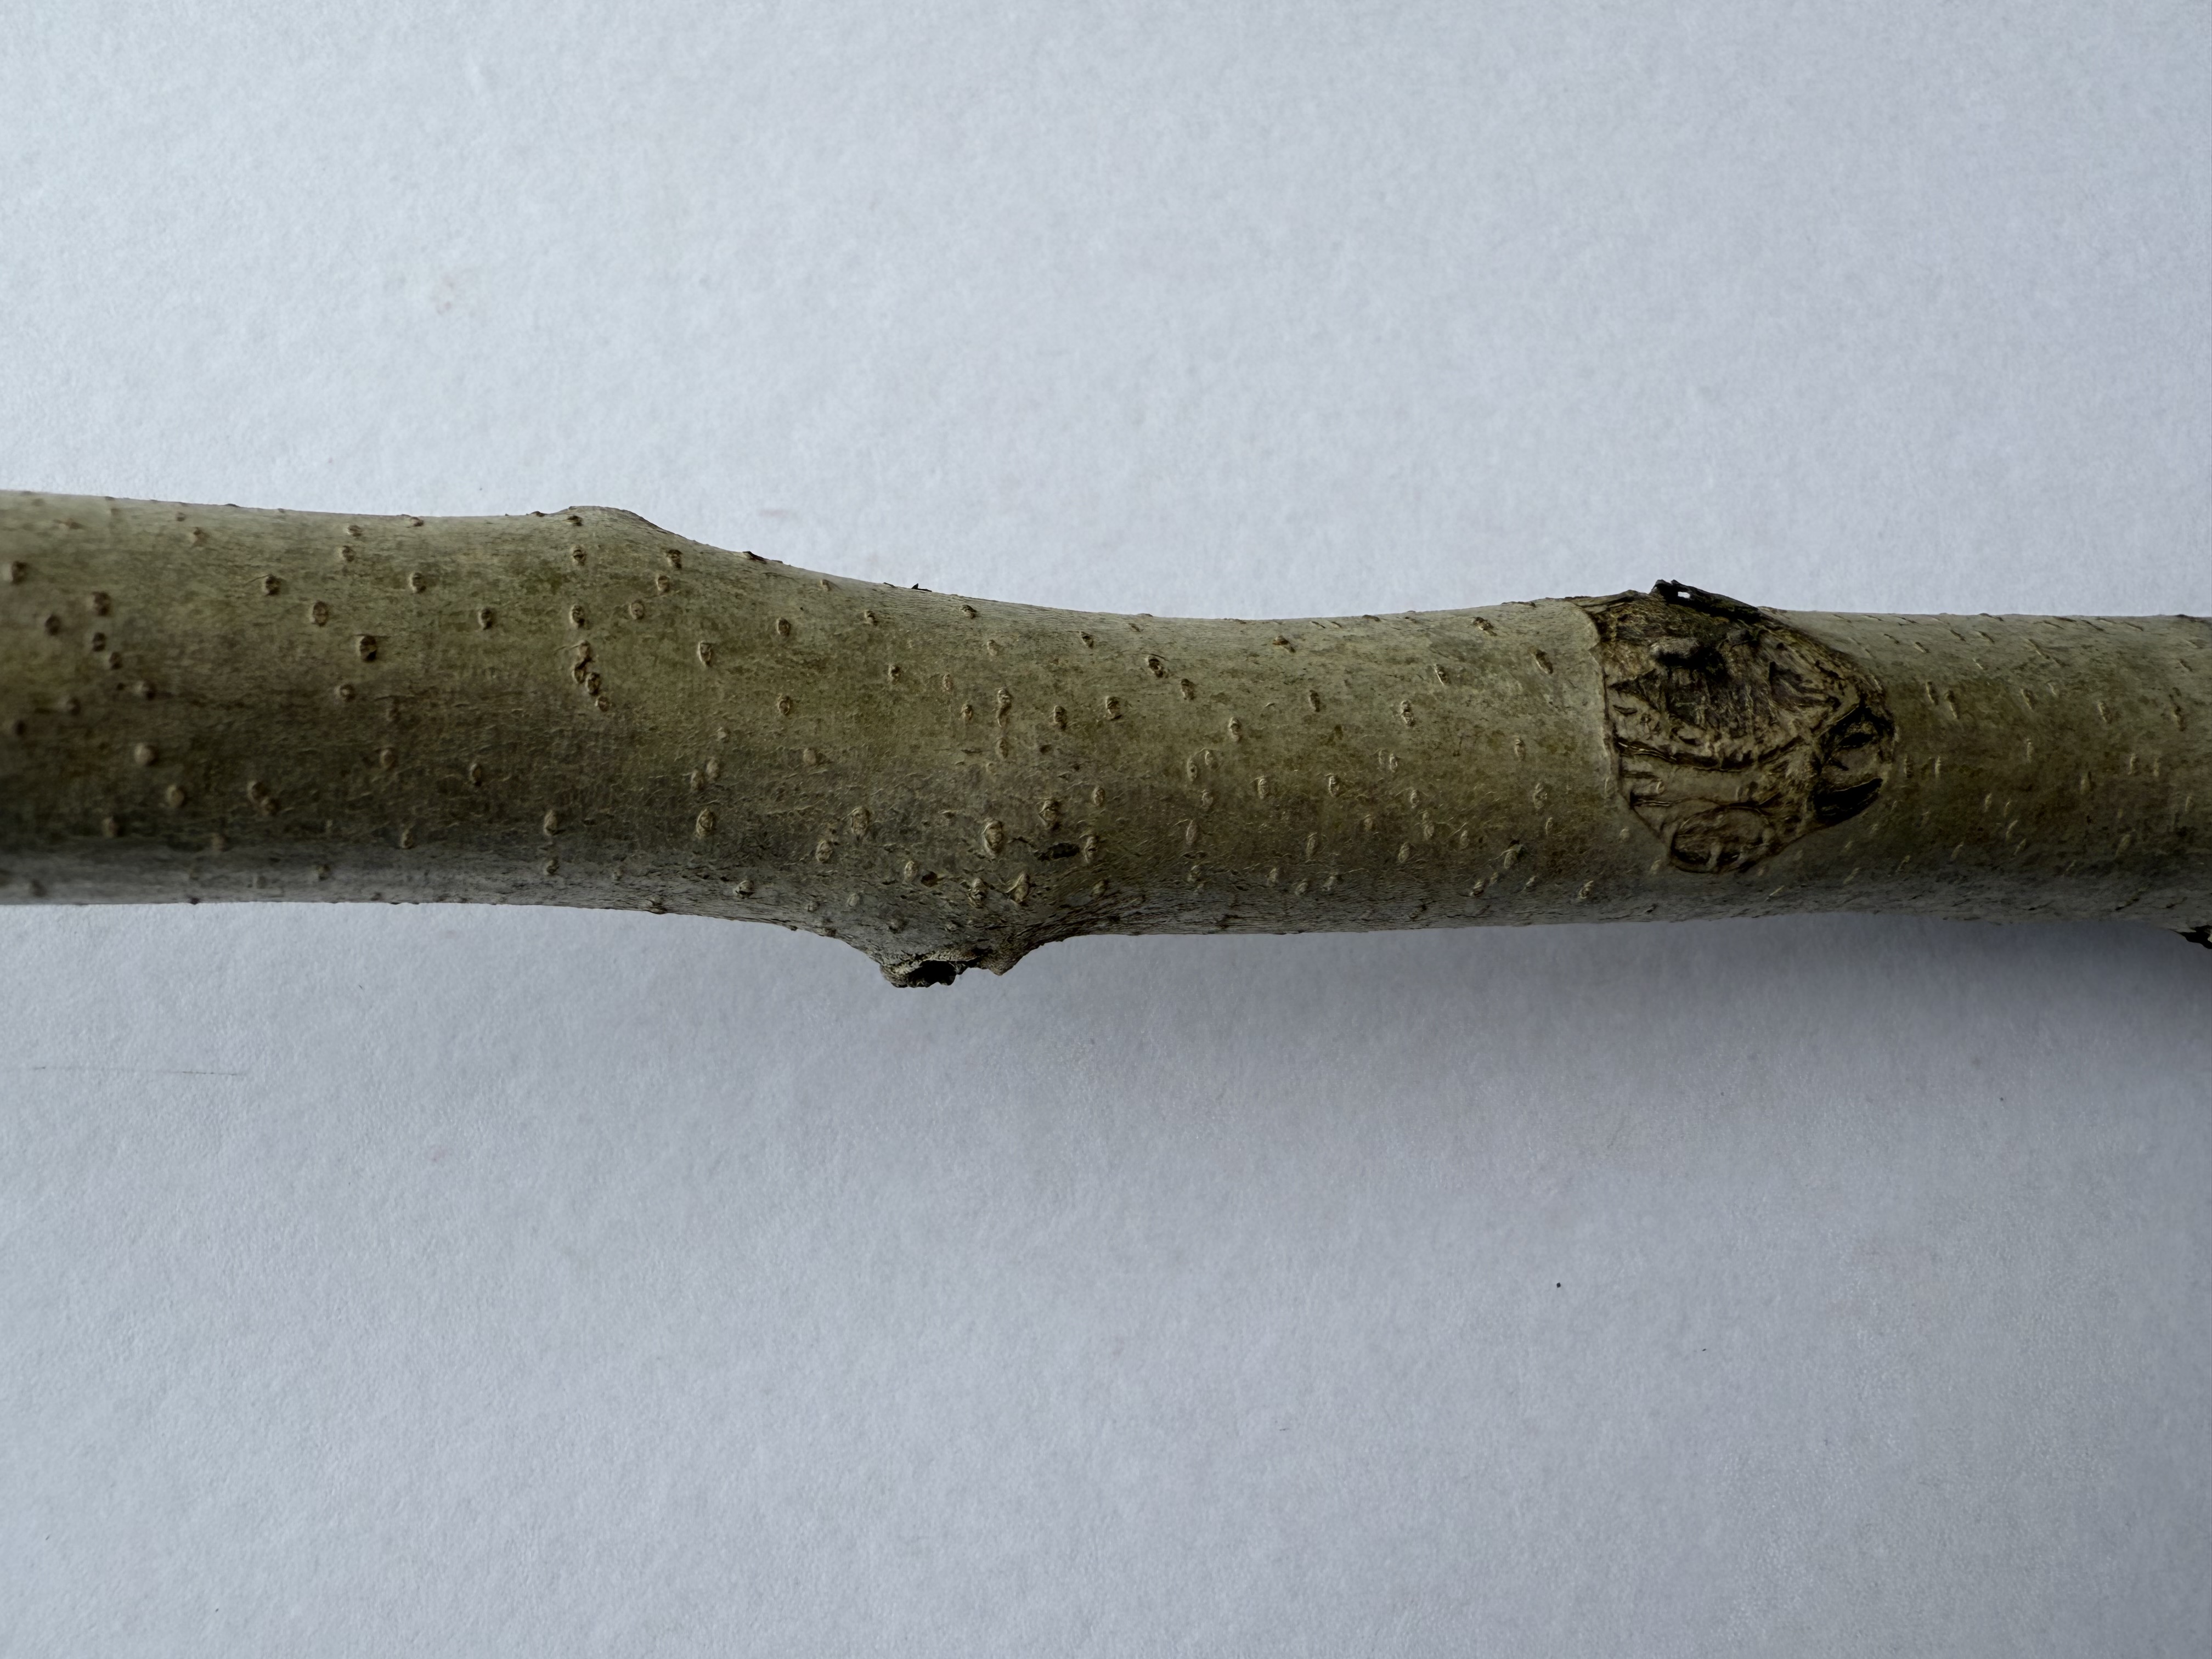
Variety: Medlar